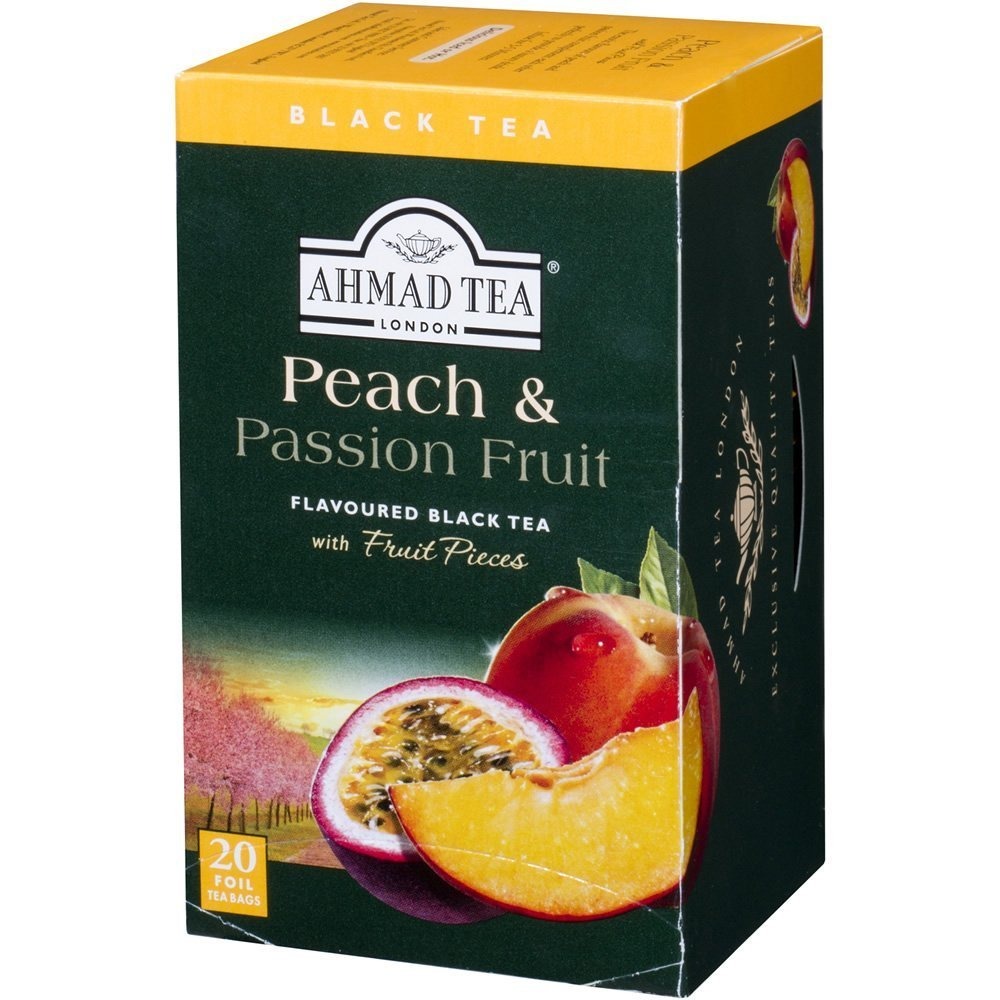
Item Name: AHMAD TEA - 20 tea bag per pack (ALL KINDS OF TEA AVAILABLE) (Peach & passion fruit)
Value: 20.0
Unit: Count

Price: 9.99